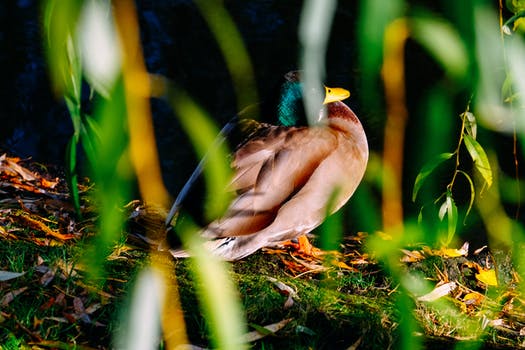
Label: No Watermark